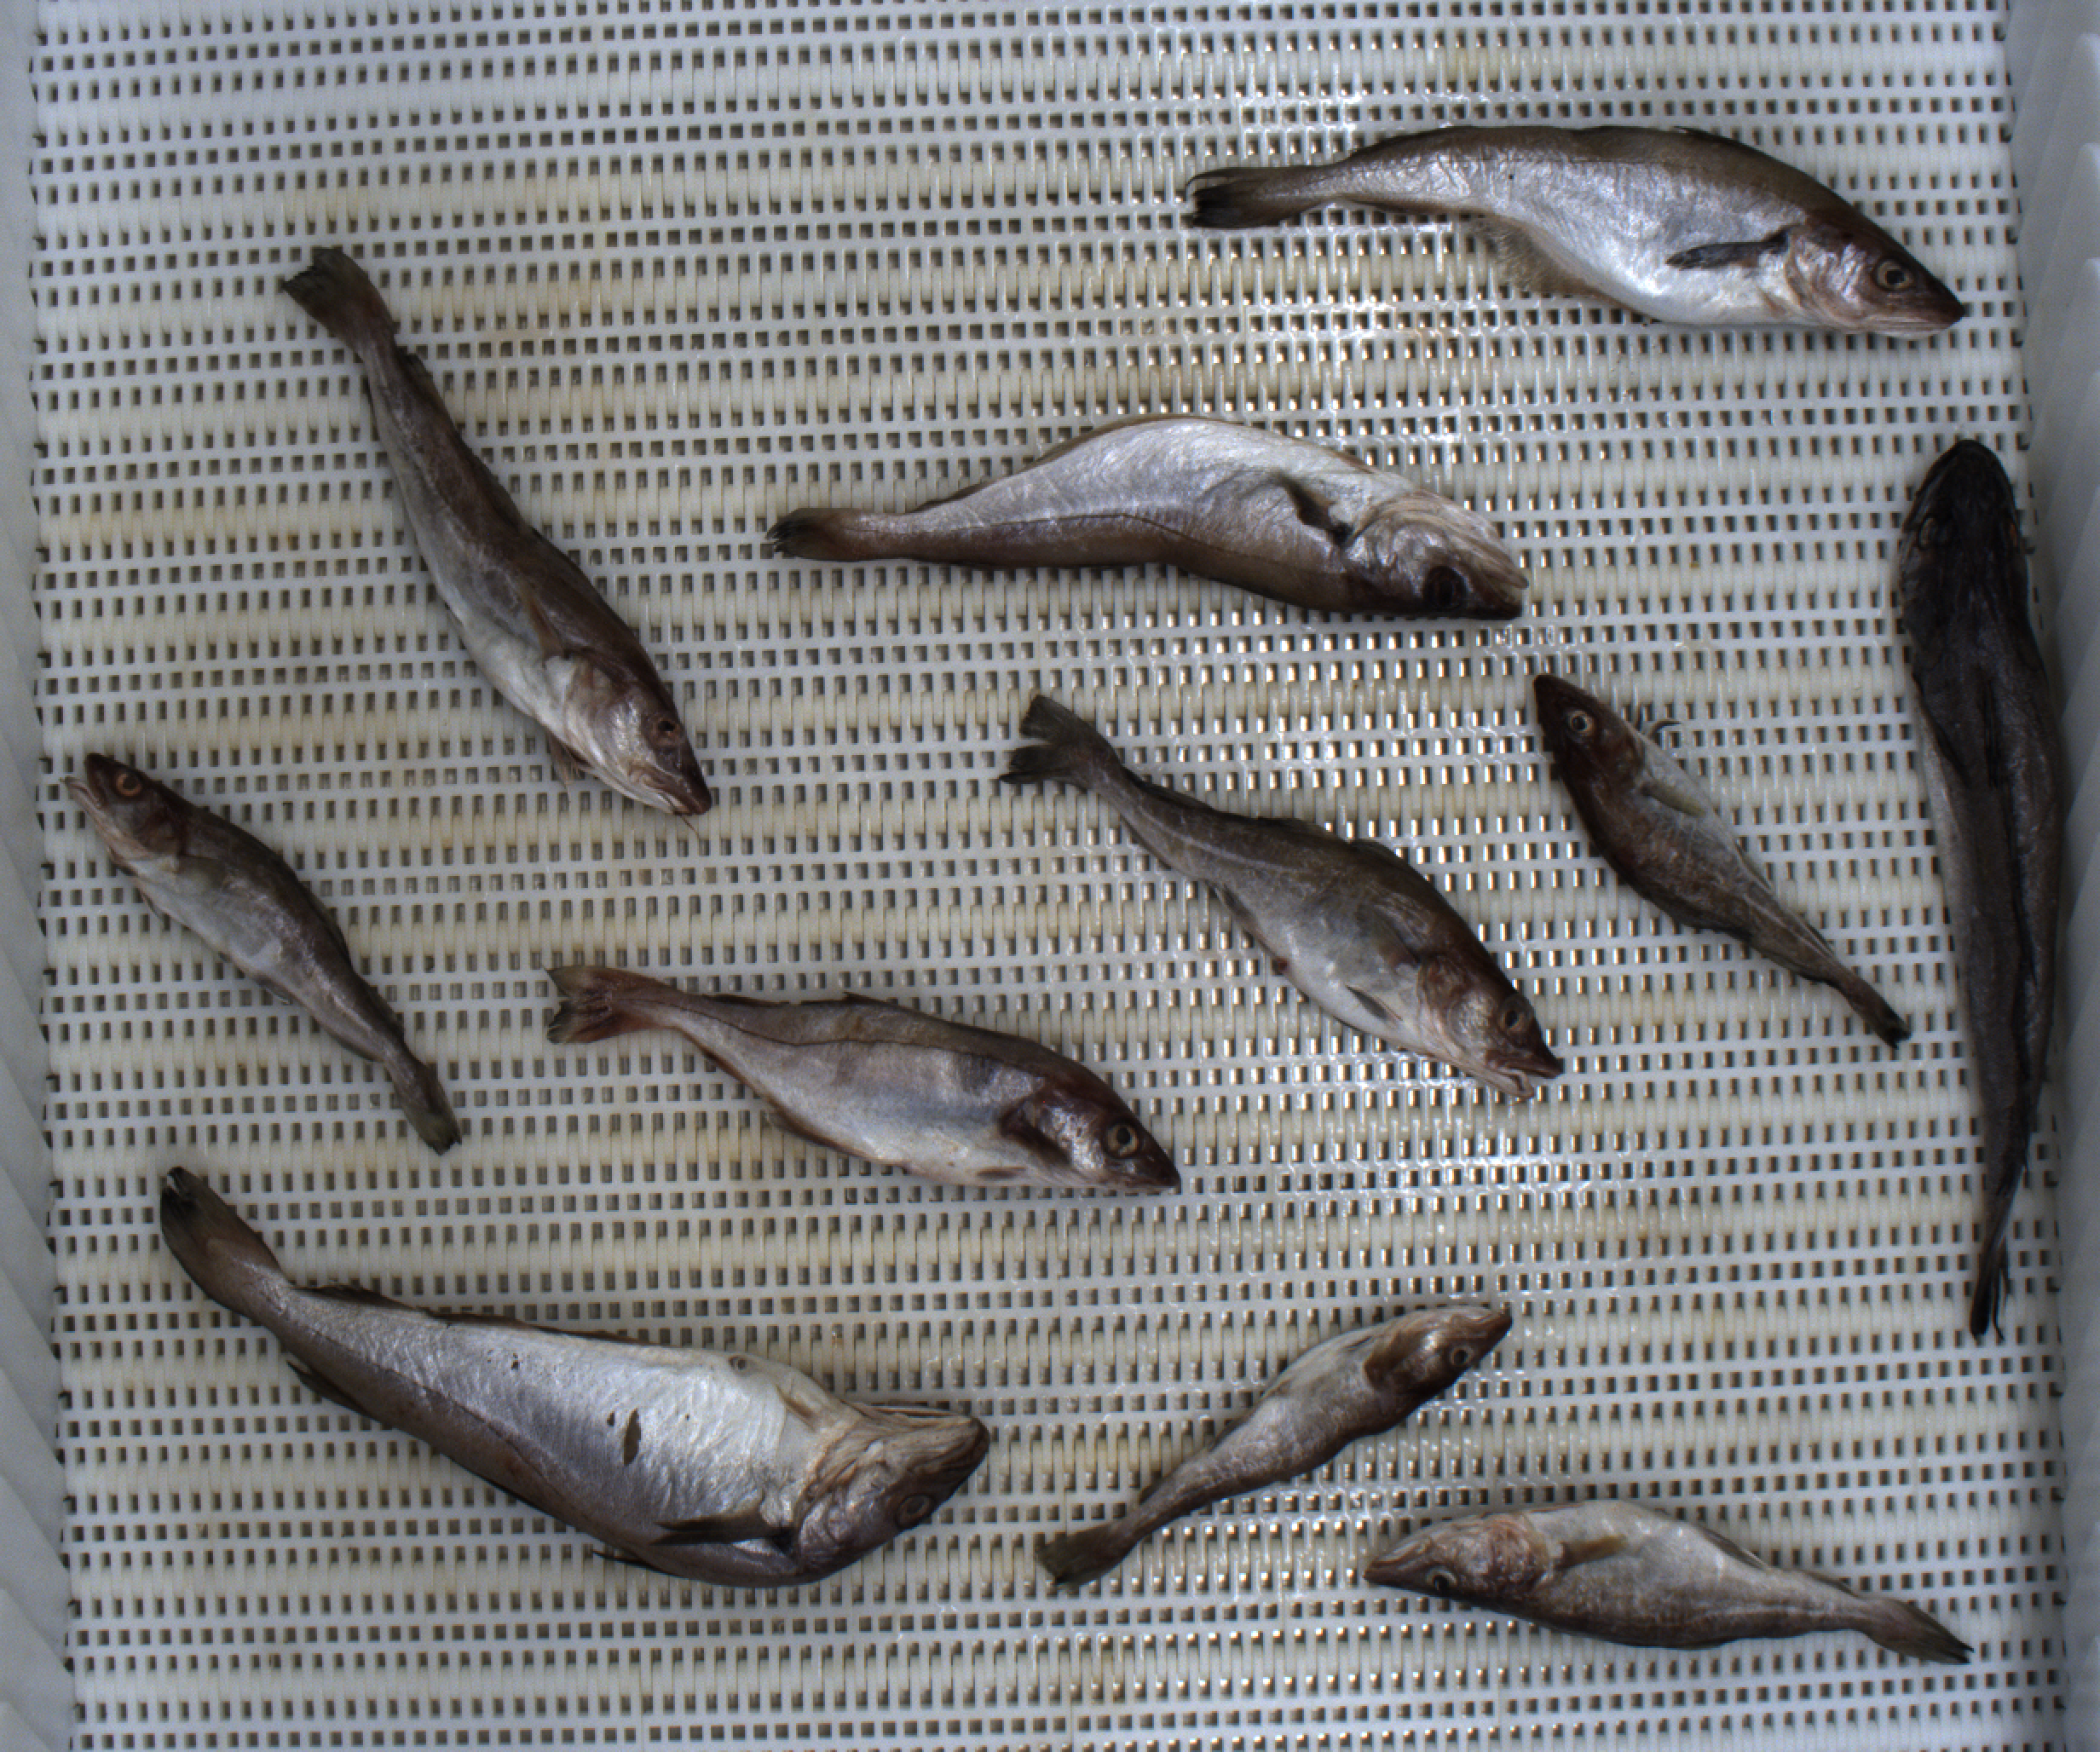
Total fish: 11
Cod: 6
Haddock: 1
Whiting: 3
Hake: 1
Horse mackerel: 0
Saithe: 0
Other: 0